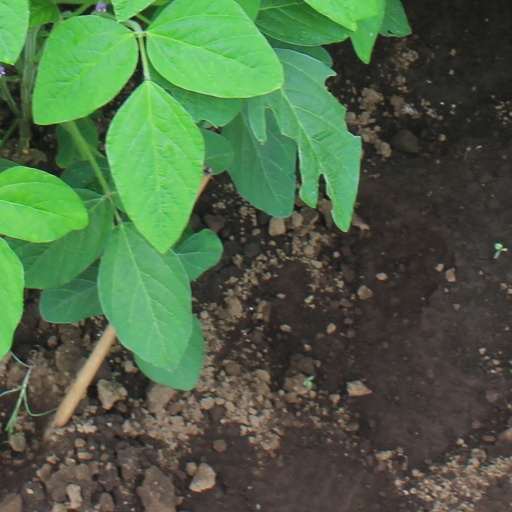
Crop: soybean